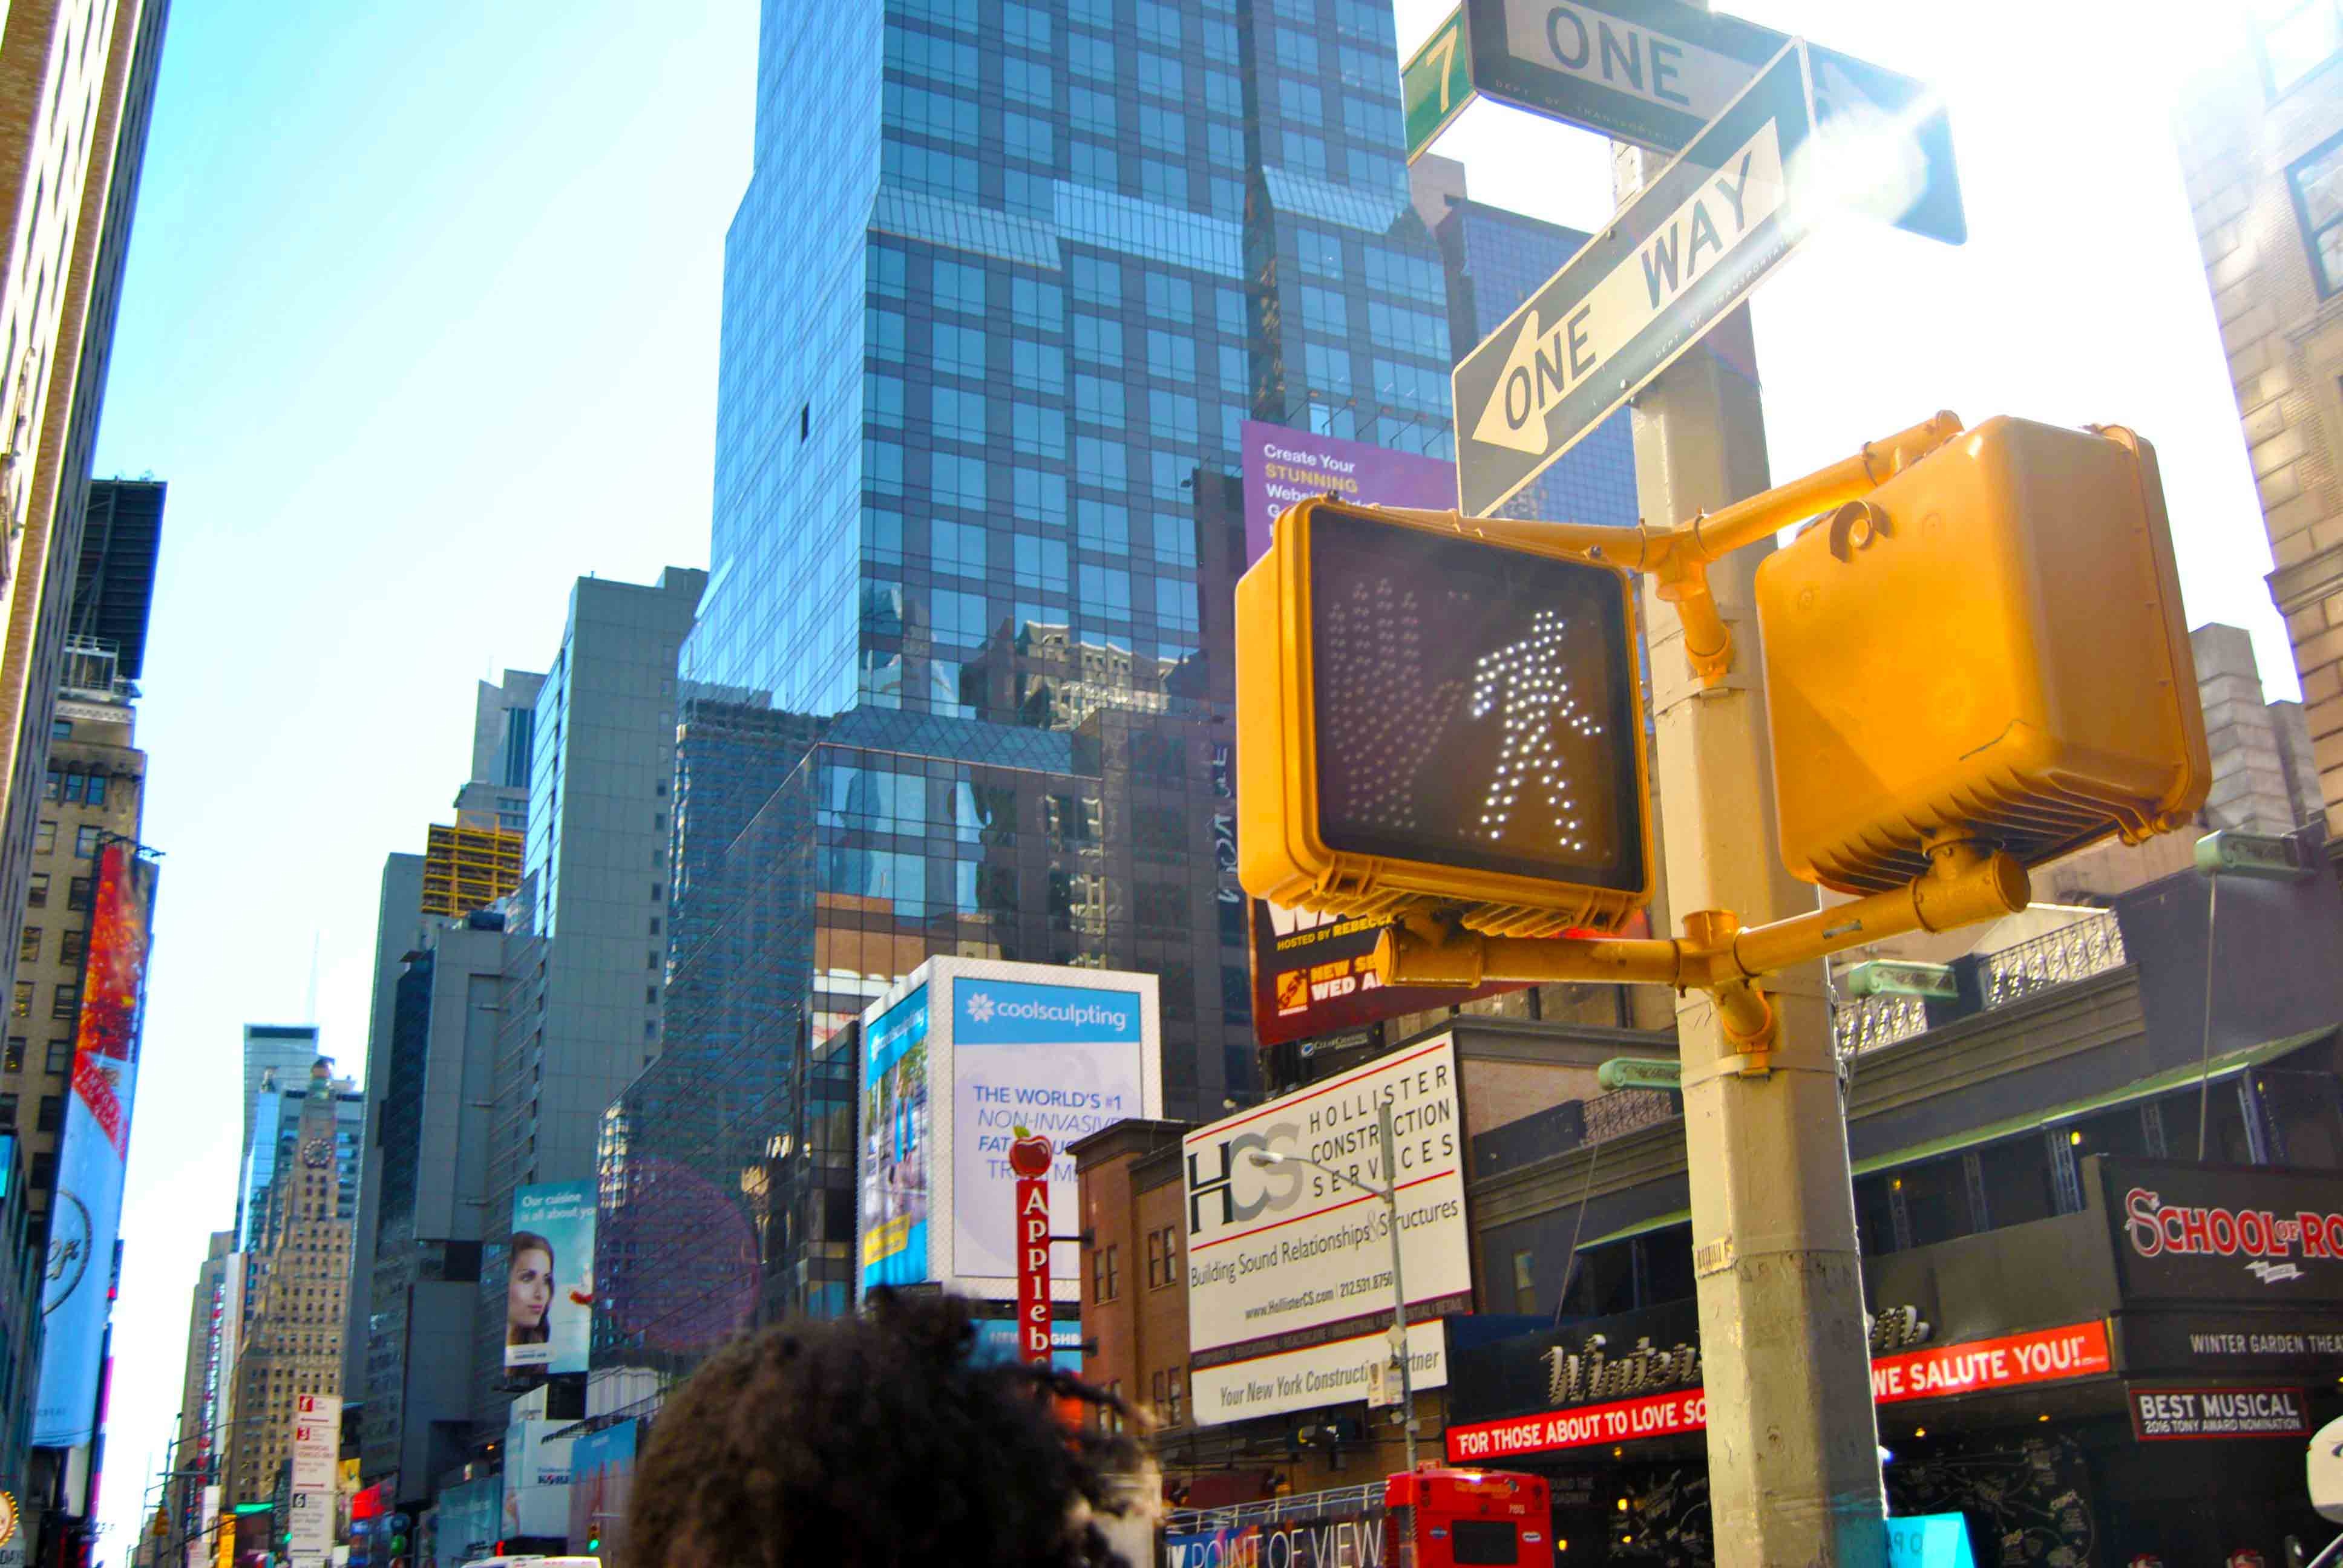
street, city, skyscraper, advertising, cityscape, downtown, shopping, tourism, metropolis, neighbourhood, urban area, human settlement, metropolitan area